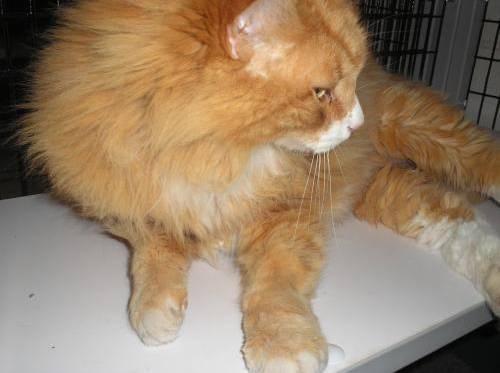
cat